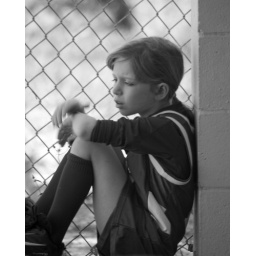
Girl sitting in dugout window